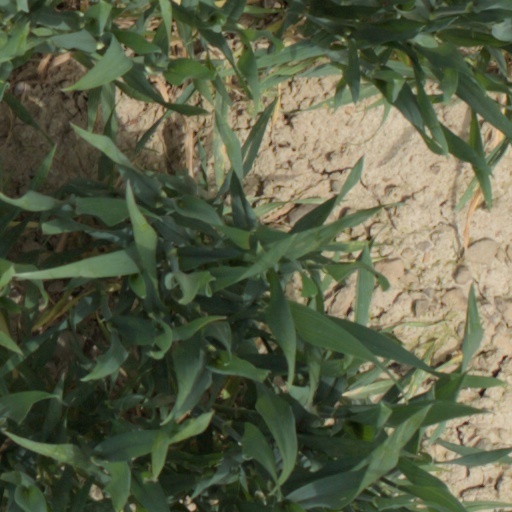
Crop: wheat